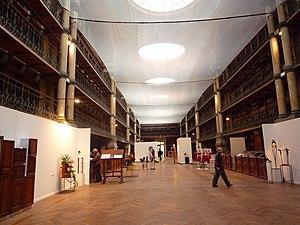
Salle ancienne bibliothèque reconvertie en salle d'expositions temporaires. Ancien musée-bibliothèque de Grenoble (1872).
Le musée-bibliothèque de Grenoble est un édifice culturel du XIXᵉ siècle situé place de Verdun à Grenoble. Achevé en 1870, il a accueilli jusqu'en 1970 la bibliothèque municipale de Grenoble et jusqu'en 1992 les collections du musée de Grenoble.